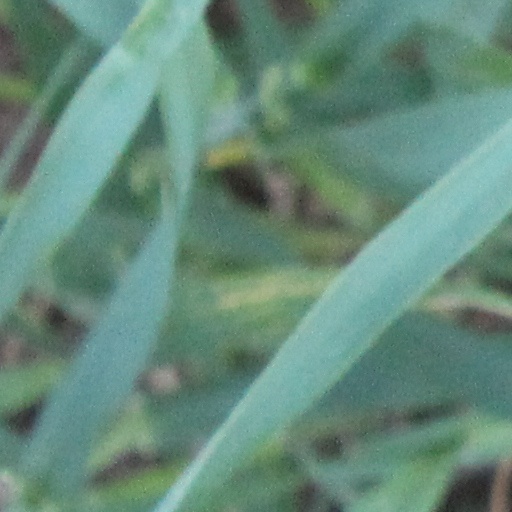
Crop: wheat